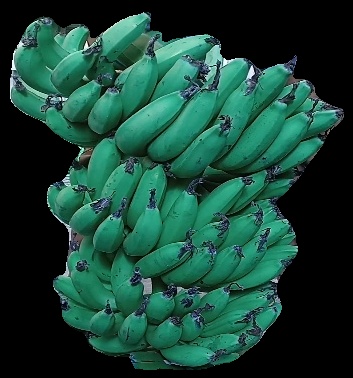
Variety: pachbale
Grade: grade3